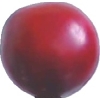
Label: cherry_wax_red